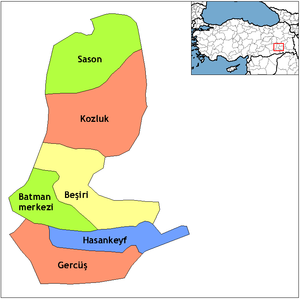
Gercüş est une ville et un district de la province de Batman dans la région de l'Anatolie du sud-est en Turquie.
Hasankeyf est une ville située à l'Est de l'Anatolie en Turquie. Elle possède un patrimoine historique particulièrement riche daté de plus de 12 000 ans. Cette cité touristique est située dans la région de Batman et est fréquentée par les touristes du monde entier. En plus d'abriter dans ses grottes un village troglodyte, habité sans discontinuité depuis des millénaires, Hasankeyf fut la capitale somptueuse de l'ultime branche de la dynastie des Ayyoubides de Saladin.
Kozluk est une ville et un district de la province de Batman dans la région de l'Anatolie du sud-est en Turquie.